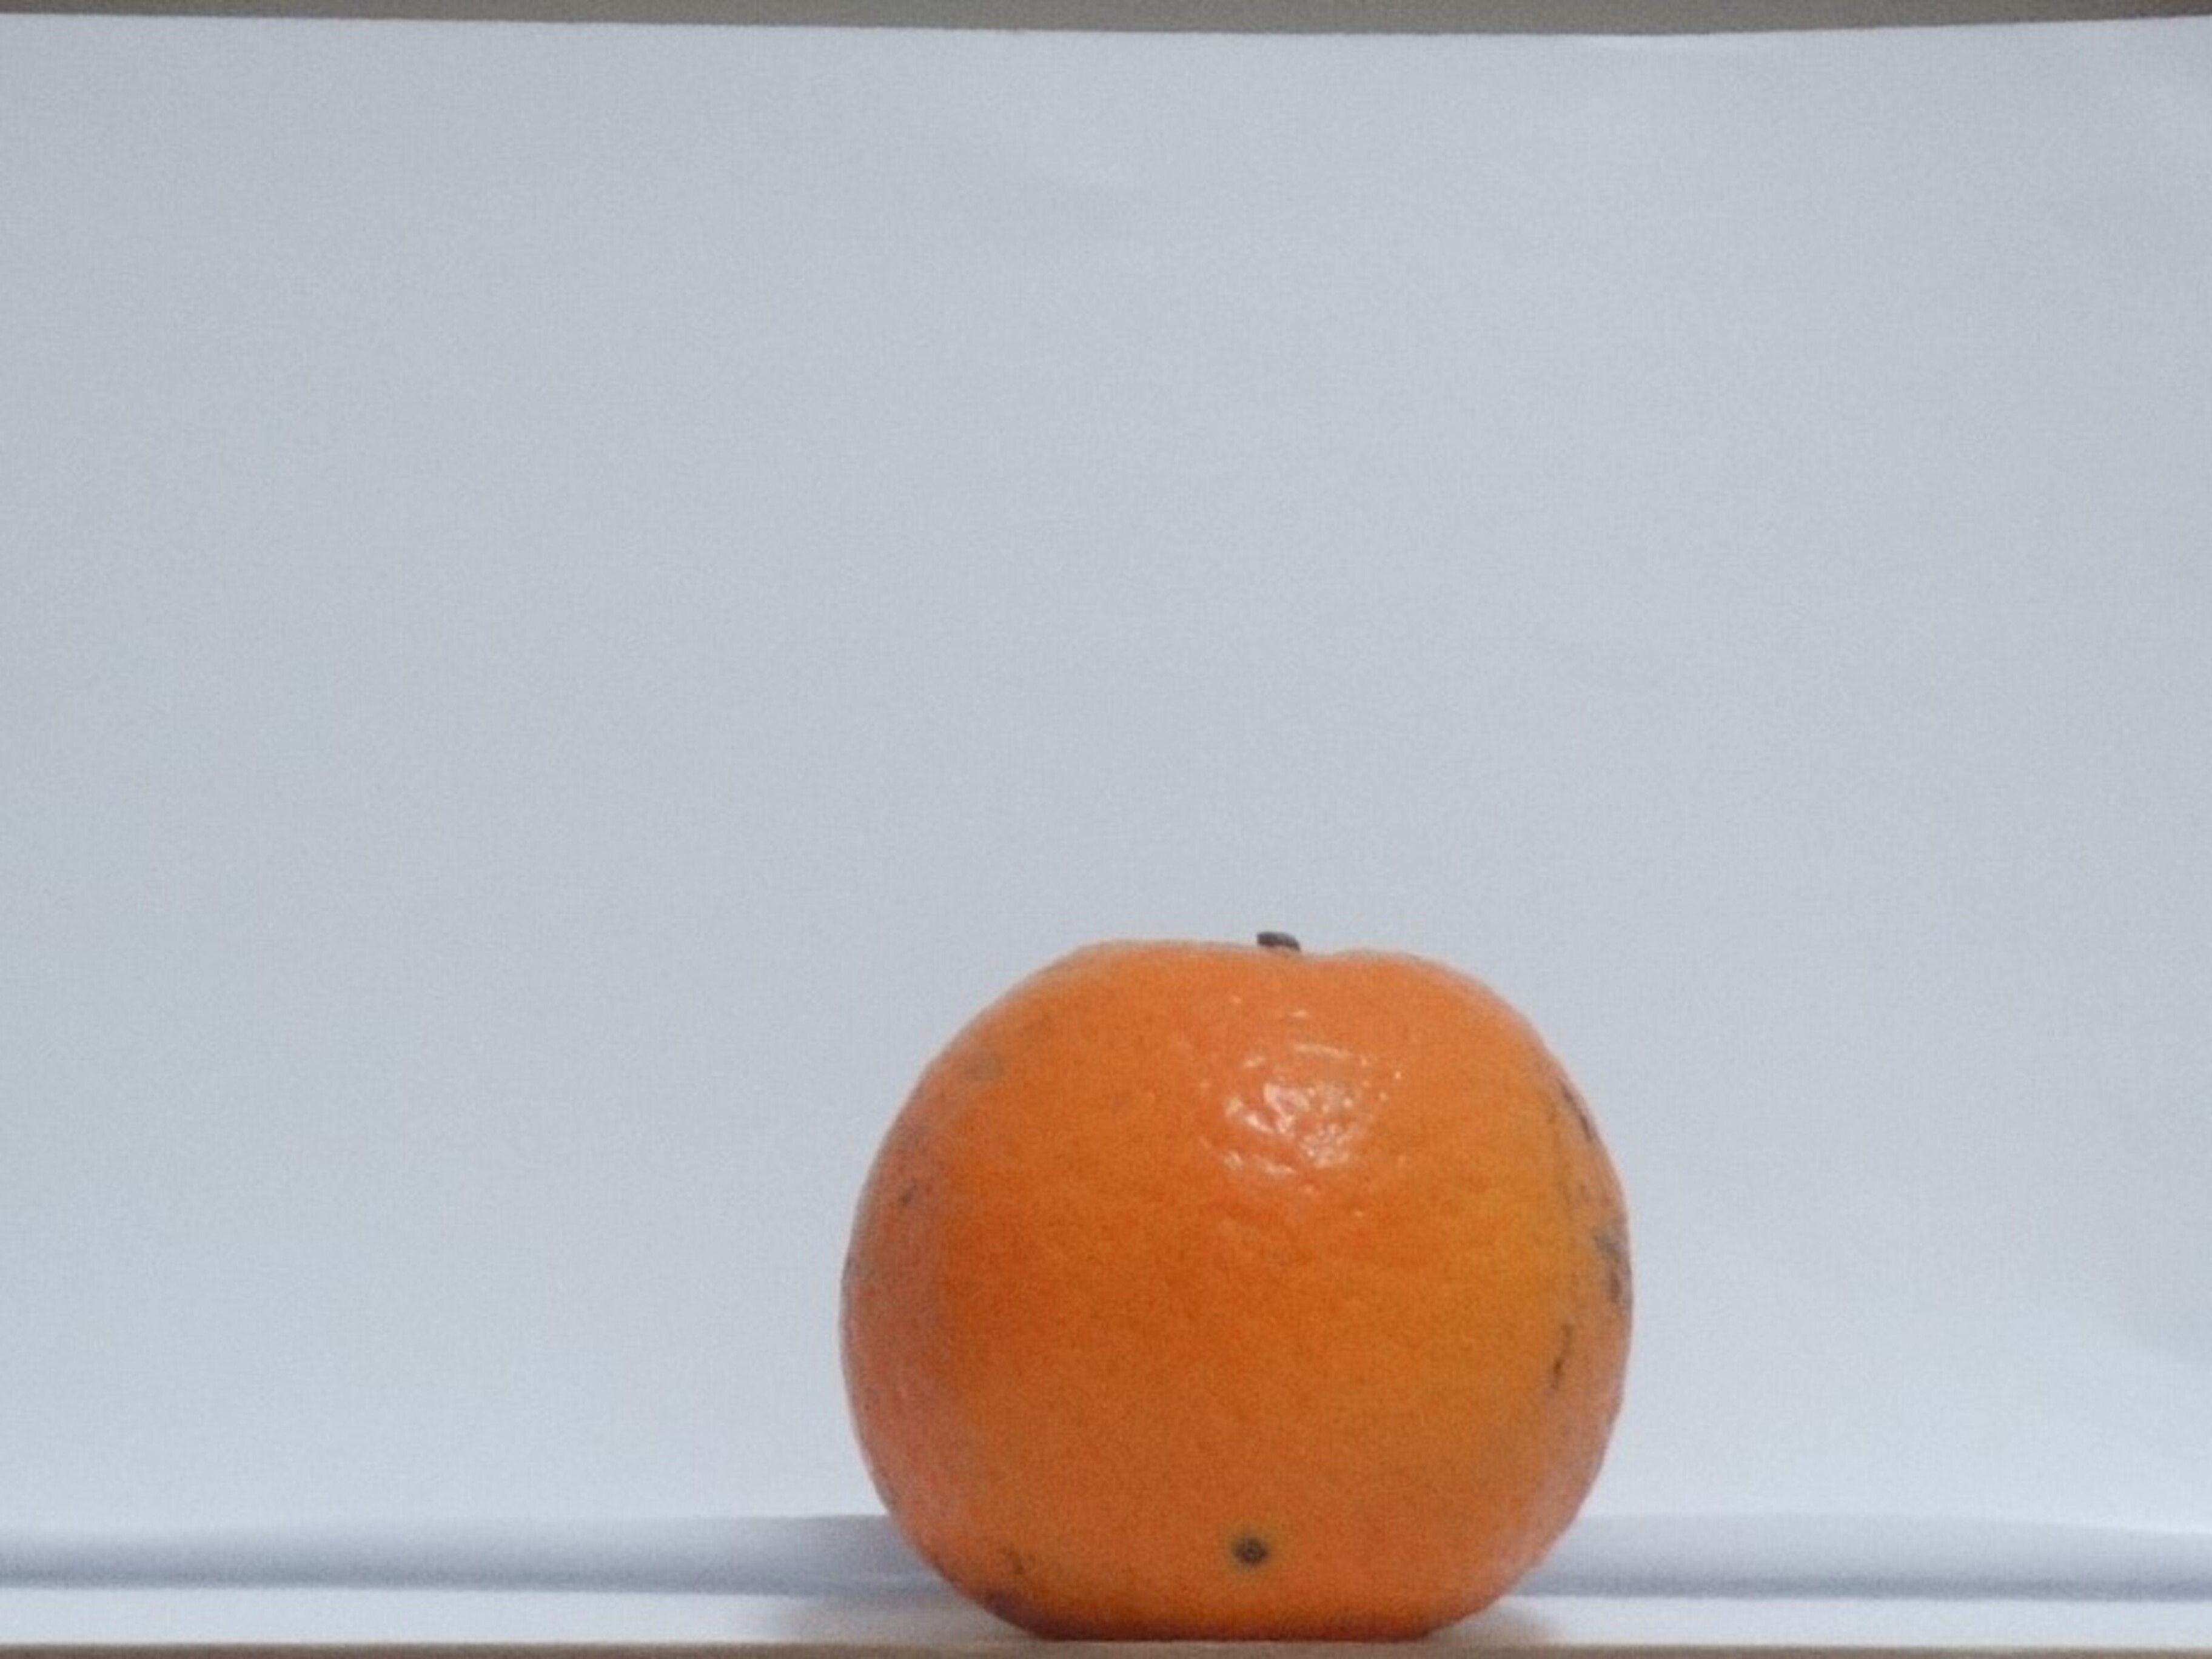
Citrus fruit variety: tankan